Karachi

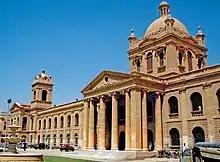
The D. J. Sindh Government Science College is one of Karachi's oldest universities and dates from 1887.

In 2001, during the rule of General Pervez Musharraf, five districts of Karachi were merged to form the city district of Karachi, with a three-tier structure. The two most local tiers are composed of 18 towns, and 178 union councils. Each tier focused on elected councils with some common members to provide "vertical linkage" within the federation.